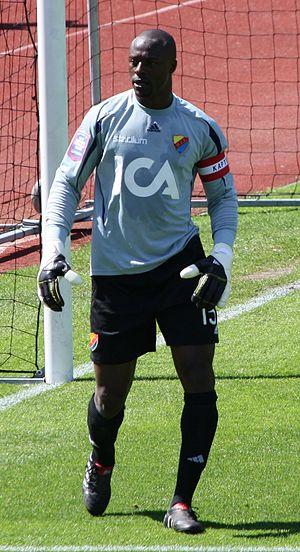
Pa Dembo Touray, né le 31 mars 1980 à Banjul, est un footballeur international gambien, évoluant au poste de gardien de but.